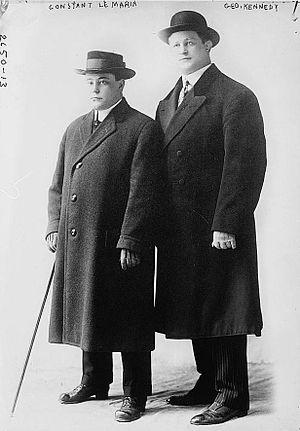
Henri Herd, dit Constant le Marin, né le 2 août 1884 à Liège et mort le 4 novembre 1965 dans la même ville, était un lutteur professionnel belge qui remporta plusieurs compétitions internationales de lutte gréco-romaine et fut quatre fois champion du monde.
George Washington Kendall appelé couramment George Kennedy est un Canadien anglais propriétaire d'une équipe de hockey et promoteur de sports. Il a possédé les Canadiens de Montréal de 1910 à 1921. Son équipe a remporté la Coupe Stanley pendant qu'il en était le propriétaire en 1916. Il est né à Montréal au Québec et aussi mort à cet endroit. Il meurt en 1921 des suites de la grippe espagnole contractée en 1918.